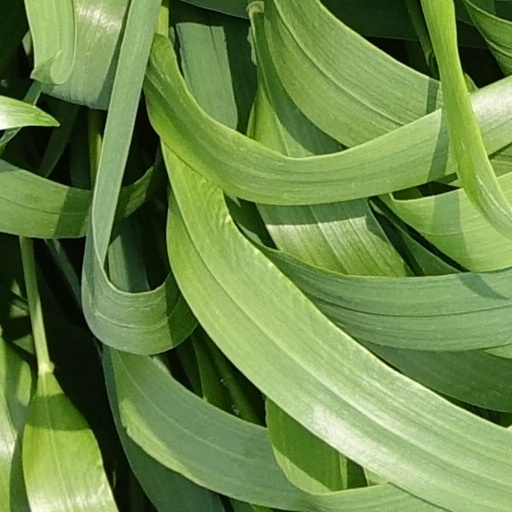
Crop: wheat